Samuel Young (footballer)

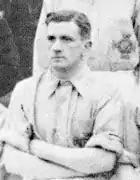
Young with Ireland in 1914

Samuel Young (14 February 1883 – 28 November 1954) was an Irish footballer who played as a winger. Young played club football in Ireland, Scotland and England for Linfield, Airdrie and Portsmouth. Young also played at international level for Ireland, scoring two goals in the 1914 British Home Championship.